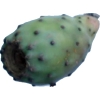
Label: cactus_fruit_green